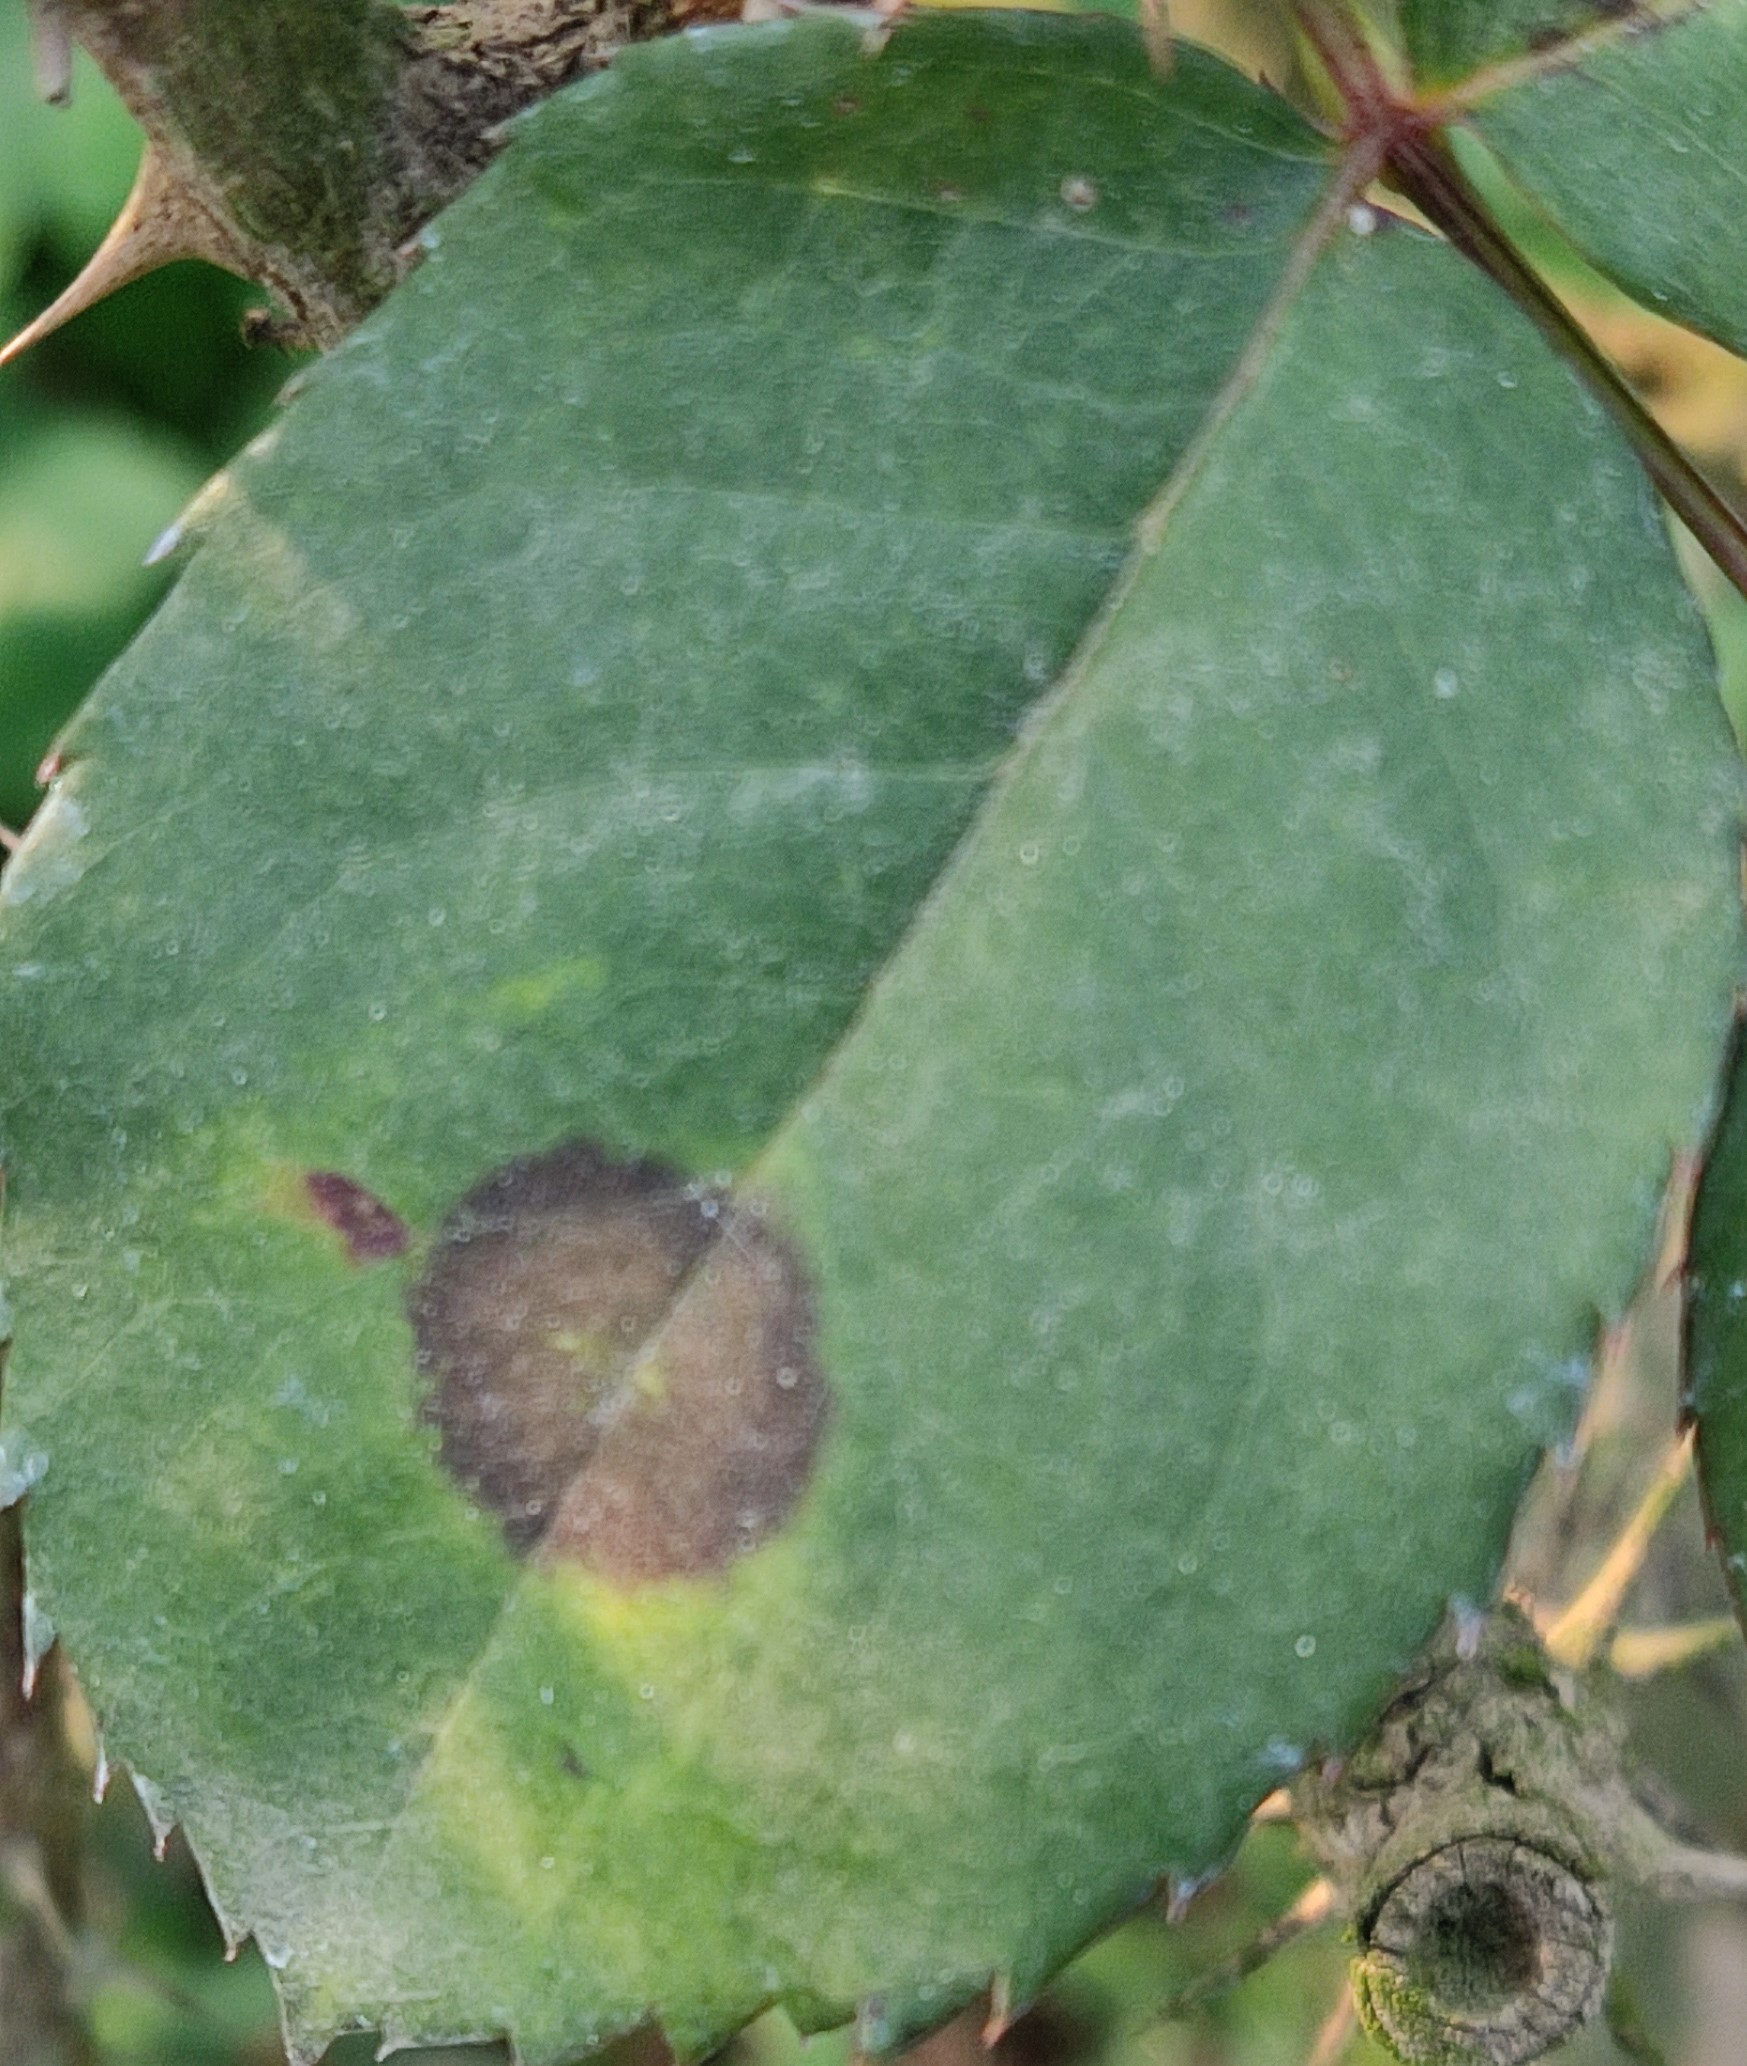
Label: Black Spot